Aliarcham

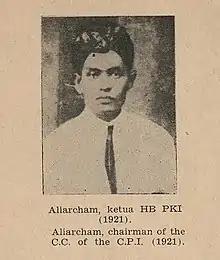
Aliarcham, Indonesian communist, early 1930s

Aliarcham (c.1901-1933) was a Sarekat Islam and Indonesian Communist Party party leader, activist and theoretician in the Dutch East Indies. He was a major figure behind the PKI's turn to more radical policies in the mid-1920s. He was arrested by Dutch authorities in 1925 and exiled to the Boven-Digoel concentration camp, where he died in 1933. He became a well-known Martyr, especially among Communists and Indonesian nationalists.